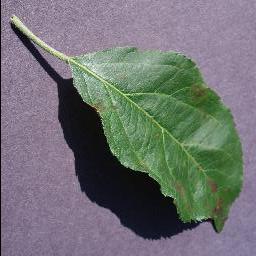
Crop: apple
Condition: scab